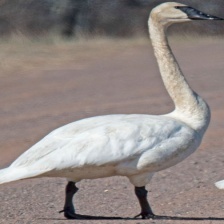
Species: TRUMPTER SWAN
Scientific name: CYGNUS BUCCINATOR
ImageNet parent category: black_swan